Santa Catalina Island (California)

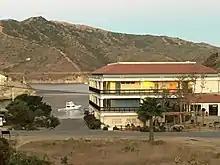
Sunrise view of the Wrigley Institute lab and Big Fisherman's Cove

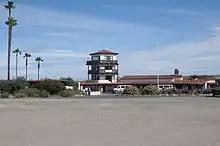
Catalina Airport, also known as the Airport-in-the-Sky

Over one million people travel to Catalina Island every year, accounting for $166.7 million in annual direct spending on the Island.